Maray Qalla

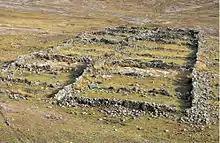
Maray Qalla

Maray Qalla (Quechua "maran", "maray" batan or grindstone, "maray" to tear down, to knock down, "qalla" carved stone, cobblestone; circular spindle disk; cheek, also spelled "Maraycalla, Maraycalle") is an archaeological site in Peru. It is situated in the Ancash Region, Carlos Fermín Fitzcarrald Province. Maray Qalla lies at a section of the Qhapaq Ñan, the Inca road system.